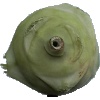
Label: kohlrabi